Fleet Requirements and Air Direction Unit

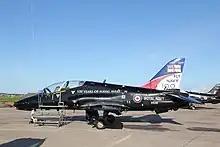
BAE Systems Hawk T1A, of the Fleet Requirements and Development Unit (FRADU), in Royal Navy Centenary of Naval Aviation scheme

The Fleet Requirements and Air Direction Unit (FRADU) was a unit of the Royal Navy's Fleet Air Arm operated by the contractor Serco Defence and Aerospace. It was established in 1972. It was most recently equipped with 13 BAE Systems Hawk T1 advanced jet trainer aircraft on lease to the Royal Navy from the Royal Air Force, based at RNAS Culdrose in Cornwall. Two of these aircraft were permanently detached to Naval Flying Standards Flight (fixed wing) at RNAS Yeovilton where they are flown by RN pilots, but maintained by Serco engineers.